Brent Prismall

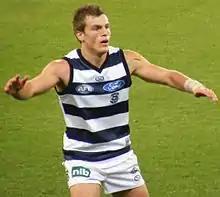
Prismall with Geelong in 2008

Brent Prismall (born 14 July 1986) is a former Australian rules football player for the Geelong Football Club and Essendon Football Club in the Australian Football League (AFL).